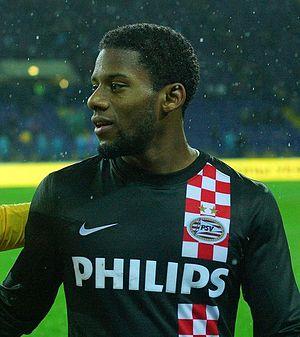
Jeremain Lens né le 24 novembre 1987 à Amsterdam, est un footballeur international néerlandais qui évolue au poste d'attaquant à Beşiktaş JK.